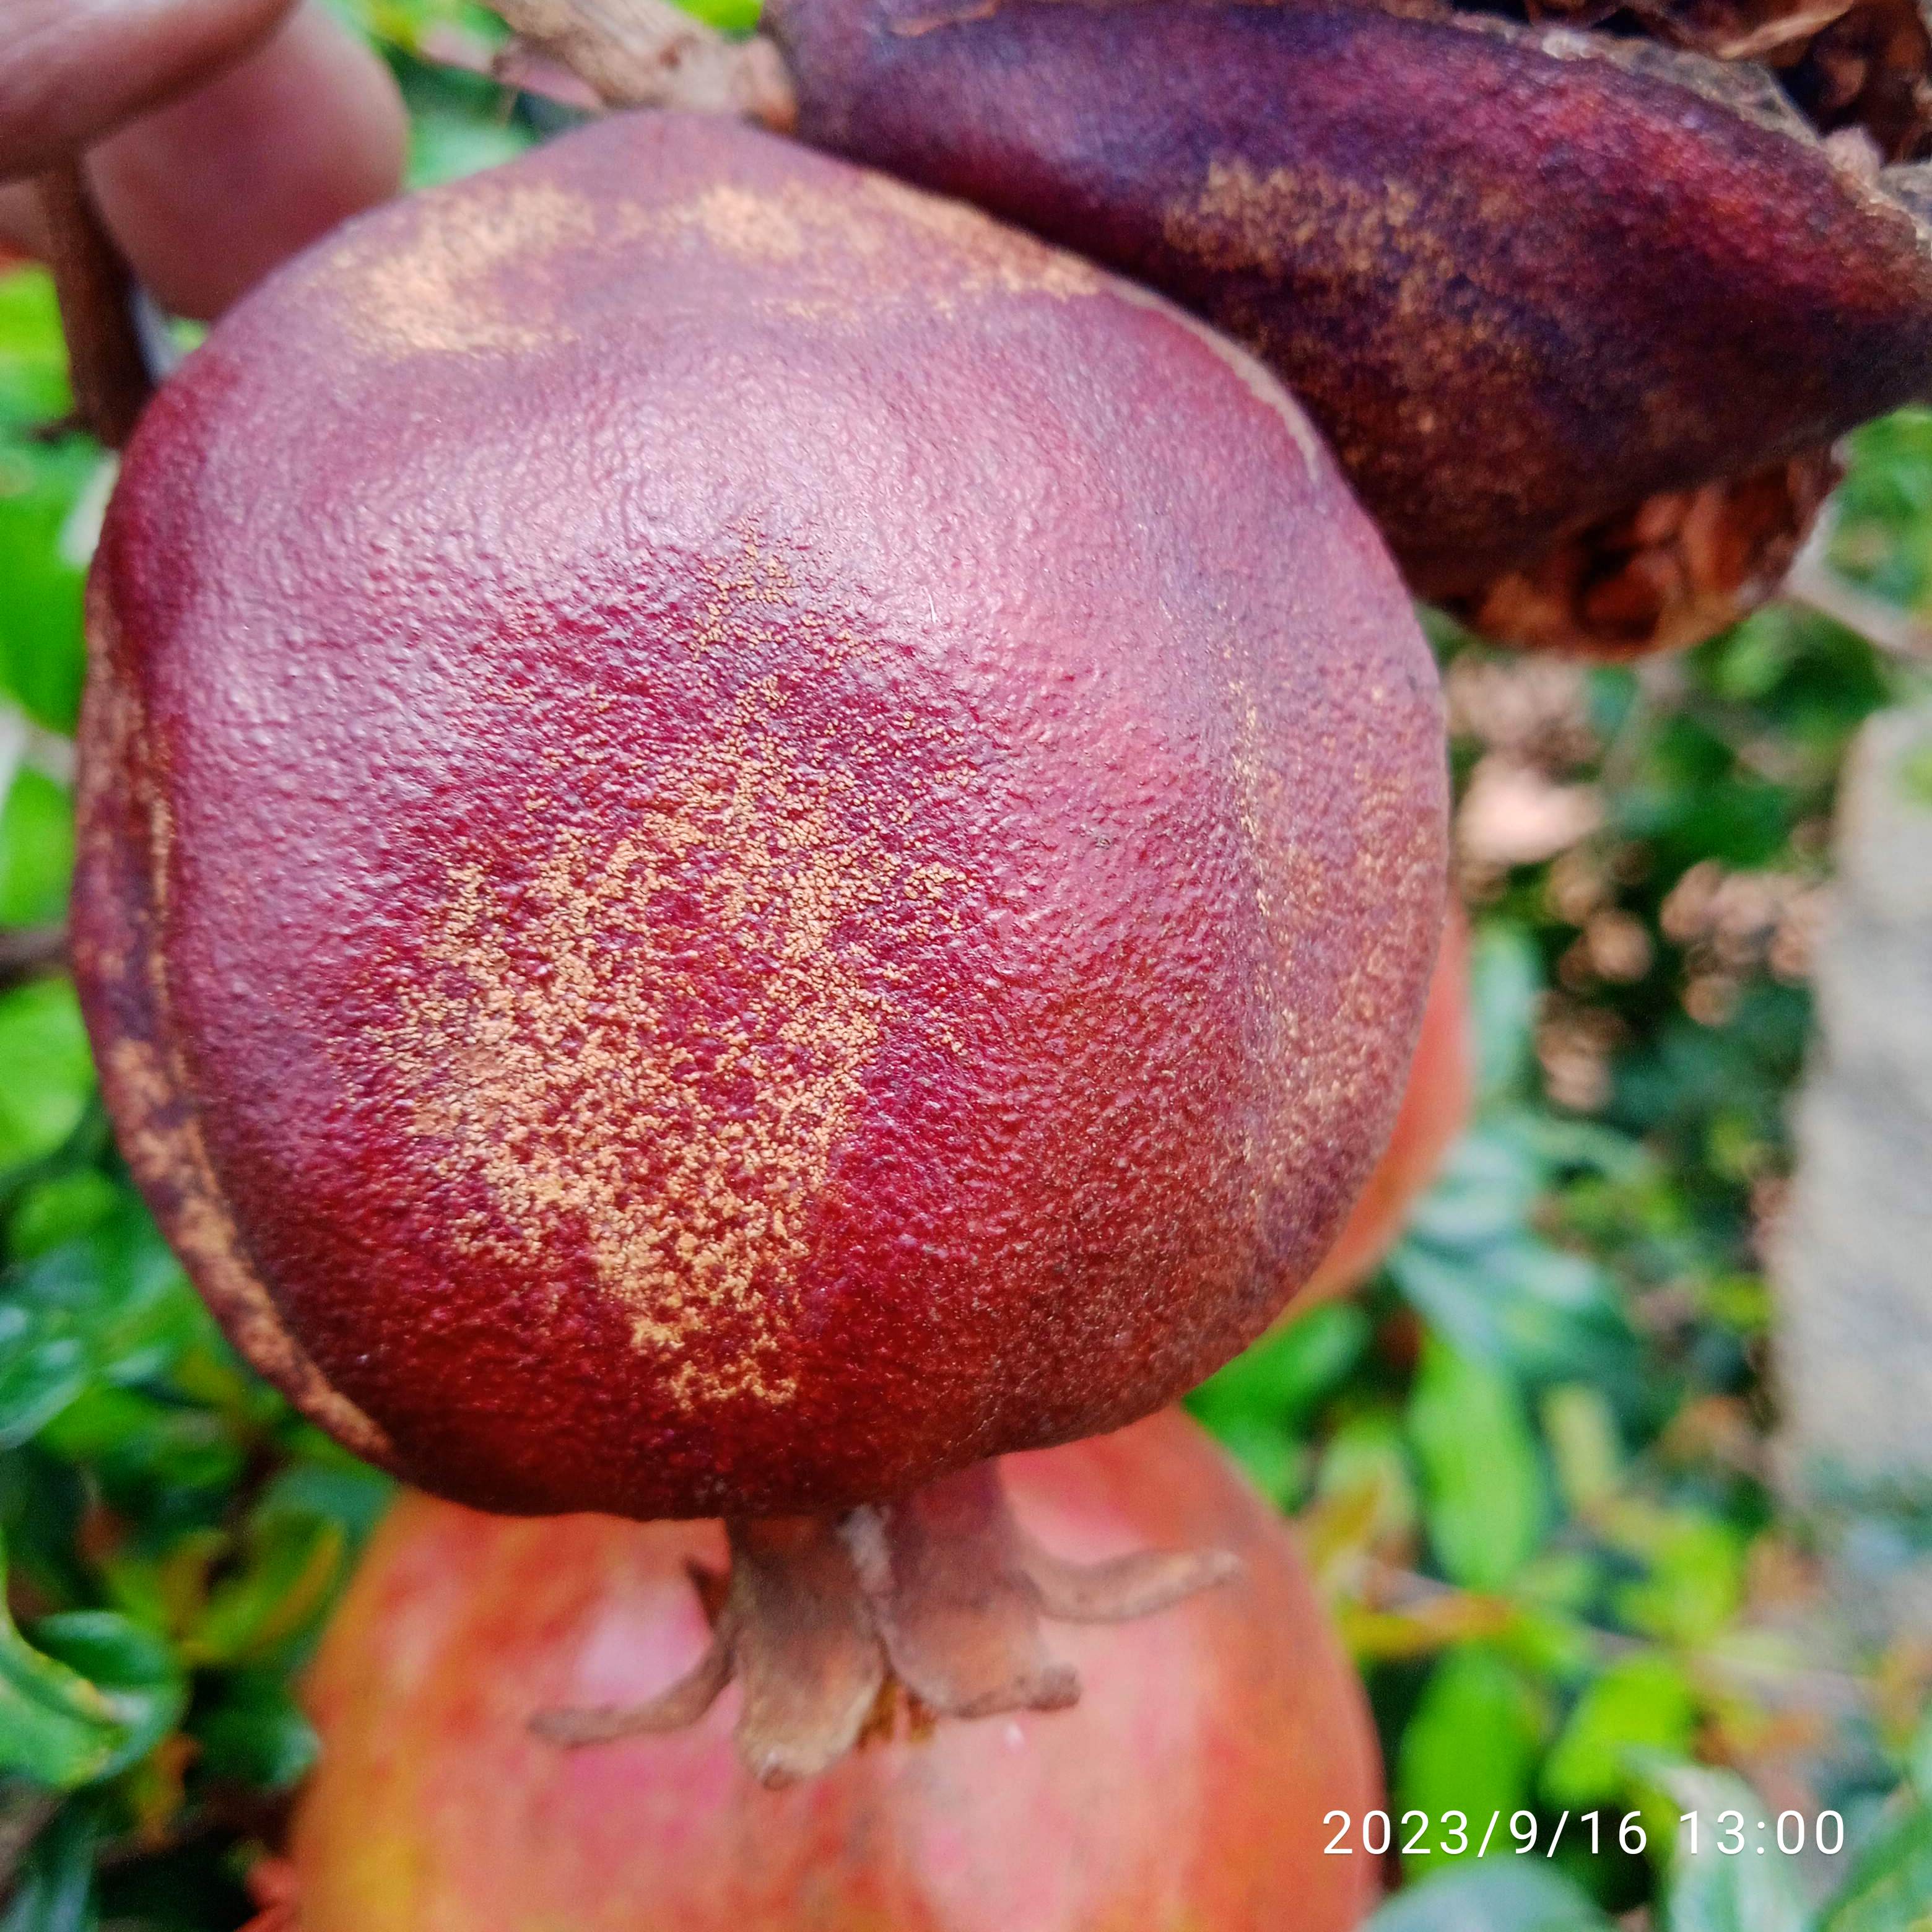
Label: Alternaria